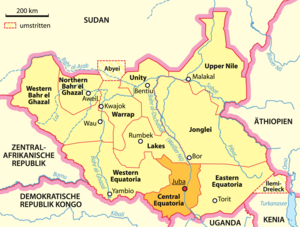
Central Equatoria
Central Equatorias beliggenhed i Syddudan
Central Equatoria er en delstat i Sydsudan. Der findes ti delstater i Sydsudan. Det er den mindste af de 10 sydsudanesiske stater med et areal på 22.956 km² og en befolkning på omkring 1,1 millioner mennesker.